Wilson-Wodrow-Mytinger House

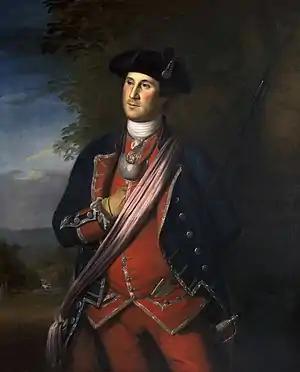
Painting of George Washington, by Charles Wilson Peale, standing in a formal pose, in a colonel's uniform, right hand inserted in shirt.

On October 9, 1770, George Washington purportedly stayed the night in an old log house at the northeastern corner of Lot Number 48. This was his final visit to Romney. In his diary, Washington wrote: